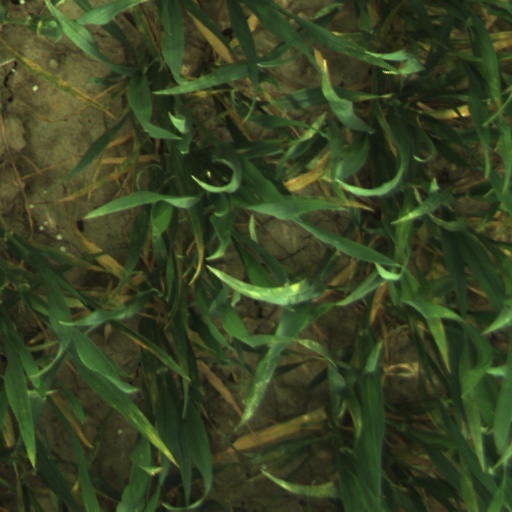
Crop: wheat